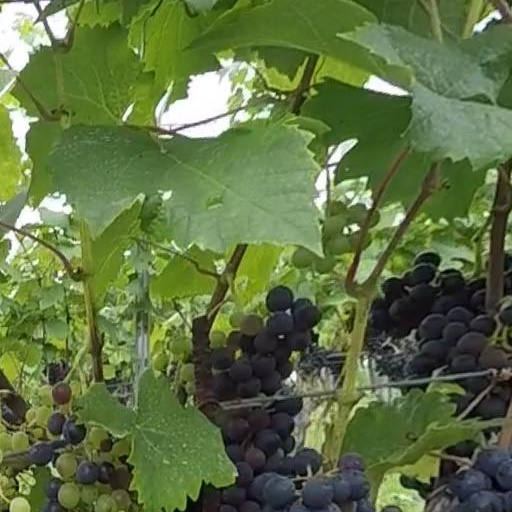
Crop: grape